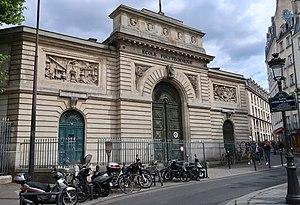
École polytechnique, placette Jacqueline-de-Romilly (Paris, 5e).
La placette Jacqueline-de-Romilly est une voie située dans le 5ᵉ arrondissement de Paris.
Les panneaux « Histoire de Paris » sont des panneaux d'information installés dans les rues de Paris devant certains des monuments parisiens.
Cet article recense les monuments historiques du 5ᵉ arrondissement de Paris, en France.
Cet article donne une liste des voies du 5ᵉ arrondissement de Paris, en France.